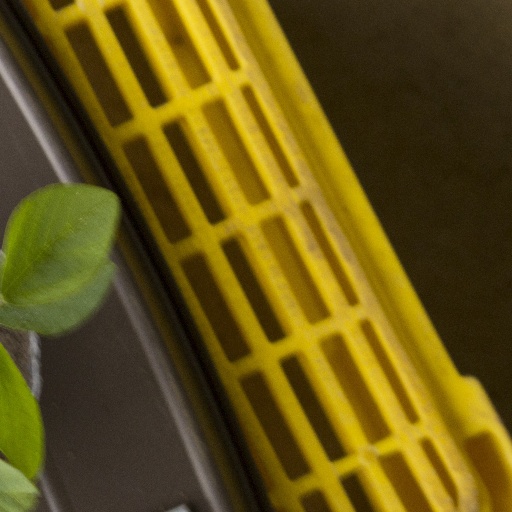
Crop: soybean